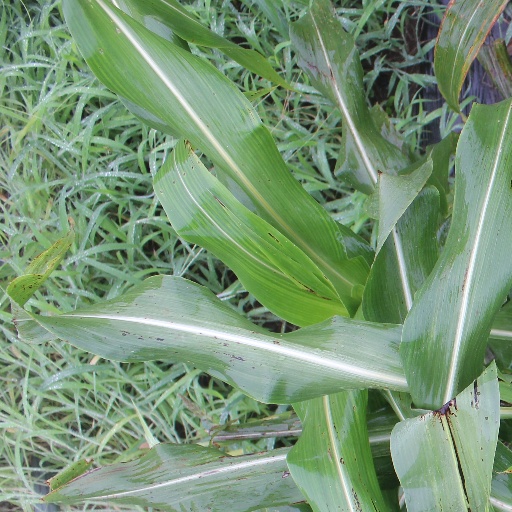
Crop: sorghum